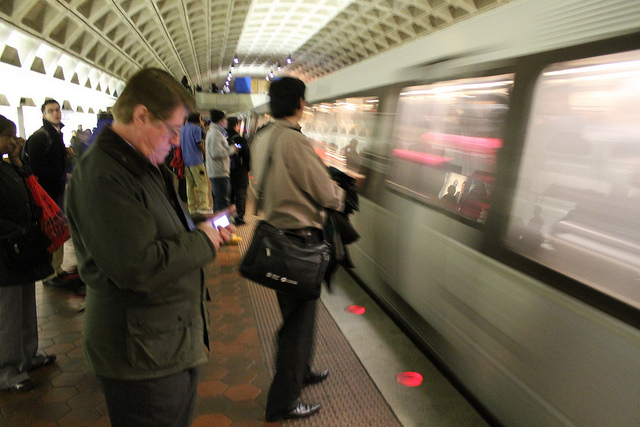
a group of people standing in front of a moving train

A bunch of people waiting on the train platform for the train

A subway leaving the station and passengers waiting for the next train.

A group of people standing on the outside of a train.

People on the subway platform waiting for the train to stop.